River Nairn

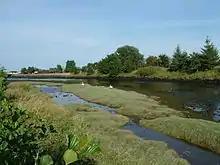
River Nairn at Nairn

The river continues to flow past Drummossie Moor which lies to its northwest and indeed past Culloden Moor, site of the battle in 1746. Passing beneath the Culloden Viaduct carrying the mainline railway between Perth and Inverness, it then runs between Culloden Forest and Assich Forest to pass beneath the B9090 road between Clephanton and Cawdor. Its last major tributary, the Allt Dearg joins from the right and the river continues northeastwards passing beneath the B9090 once again before reaching the town of Nairn.